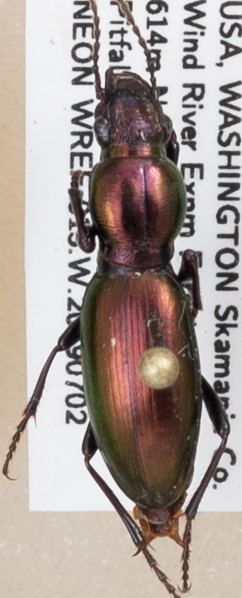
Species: Zacotus matthewsii
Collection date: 2019-07-02
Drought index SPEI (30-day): -0.944
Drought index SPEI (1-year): -1.93
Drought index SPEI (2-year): -2.09